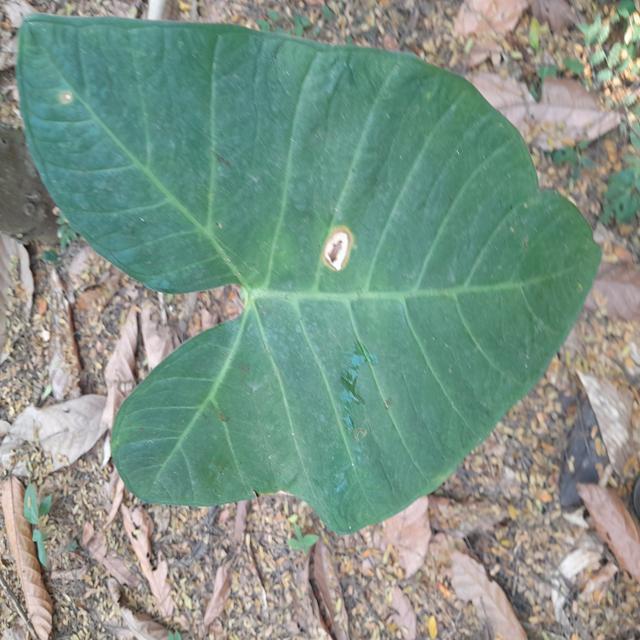
Label: Early_Blight